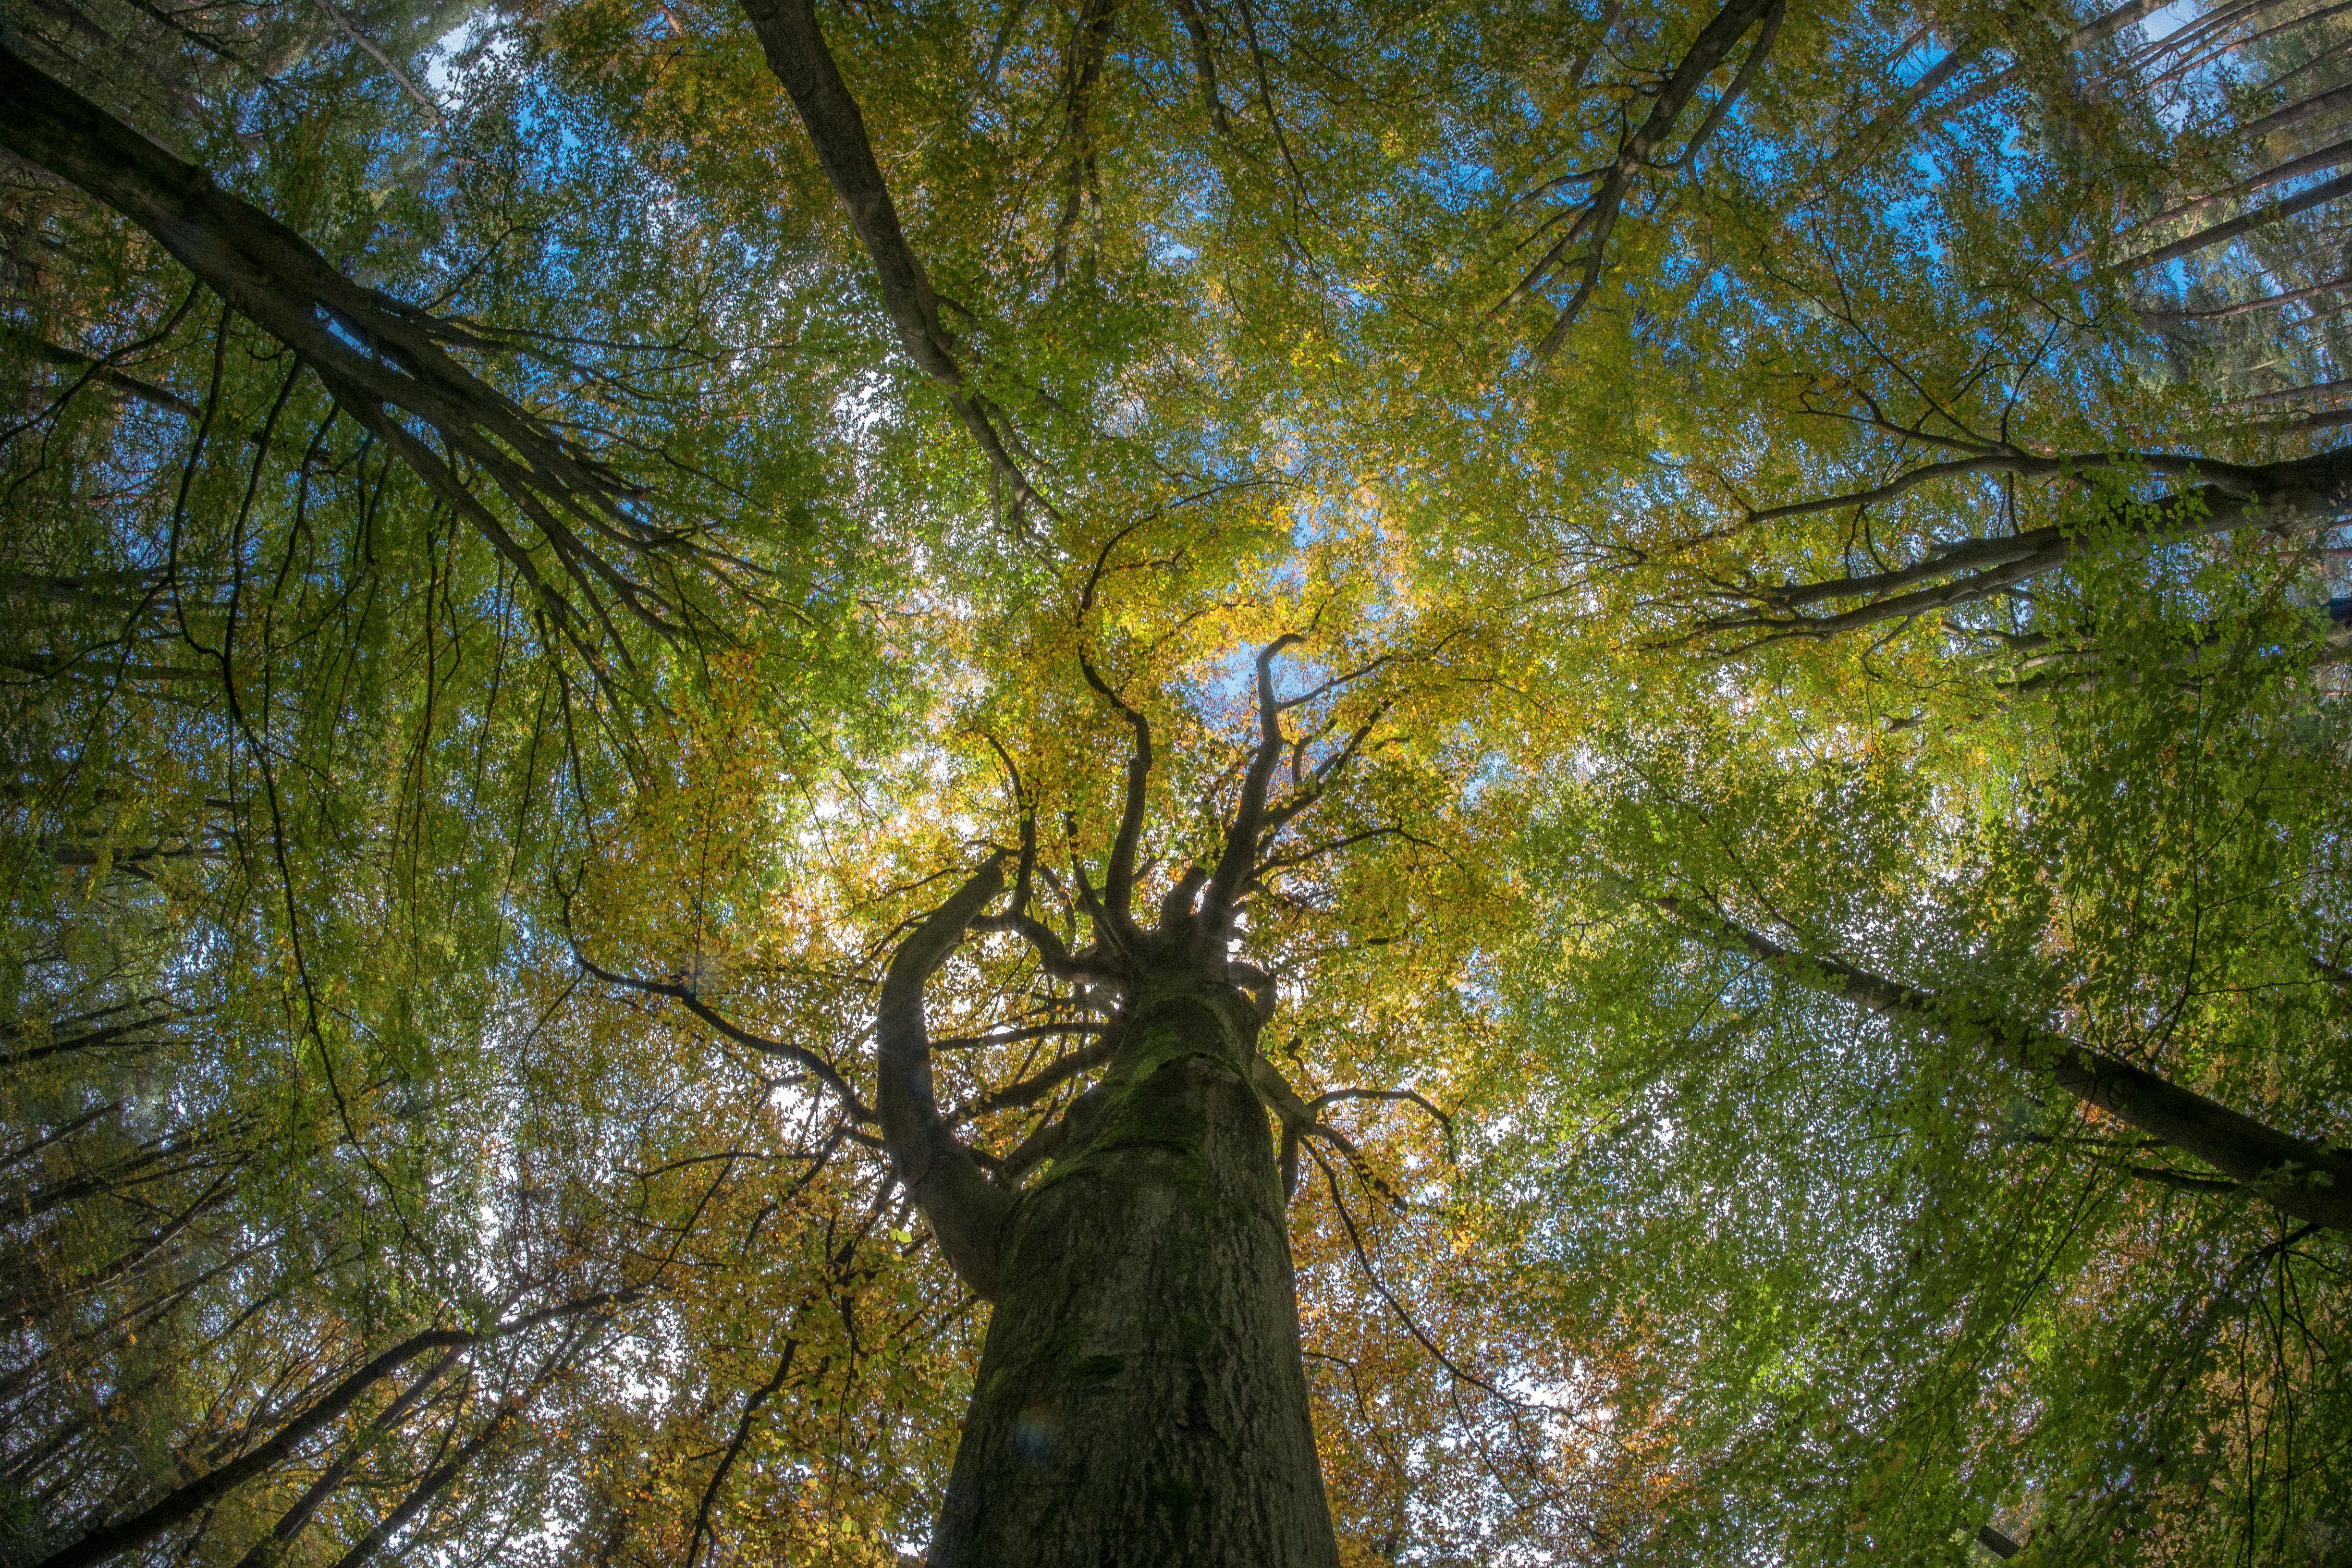
tree, nature, forest, grass, branch, plant, sky, sunlight, leaf, trunk, jungle, autumn, cool image, vegetation, rainforest, deciduous, samyang, grove, automne, woodland, herfst, i, larch, ecosystem, 8mm, willyverhulst, onodrim, biome, old growth forest, woody plant, temperate broadleaf and mixed forest, temperate coniferous forest, spruce fir forest, valdivian temperate rain forest